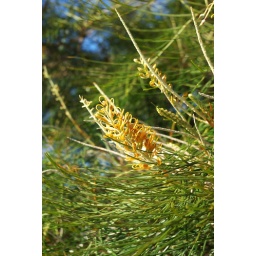
A grevillia flower against the blue sky